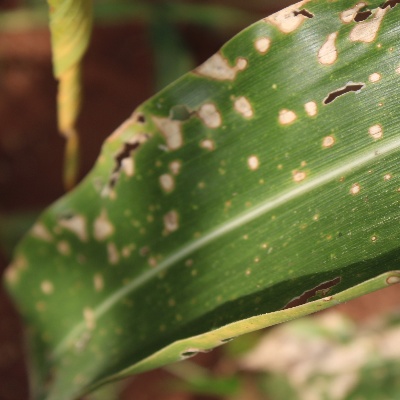
Crop: Maize
Condition: leaf blight